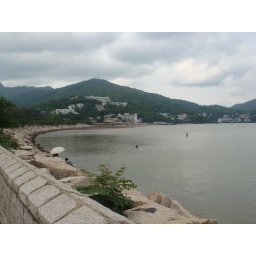
A really shallow bay. The dots are people standing in the water playing with thier dogs.,